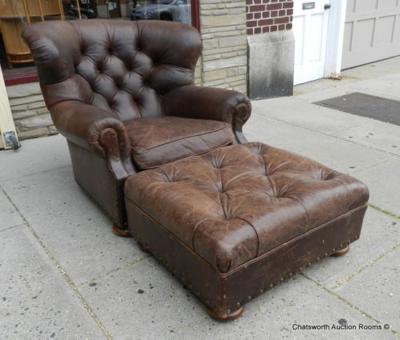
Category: chair